Question: Please indicate a possible affordance area of the frisbee that can be used for holding
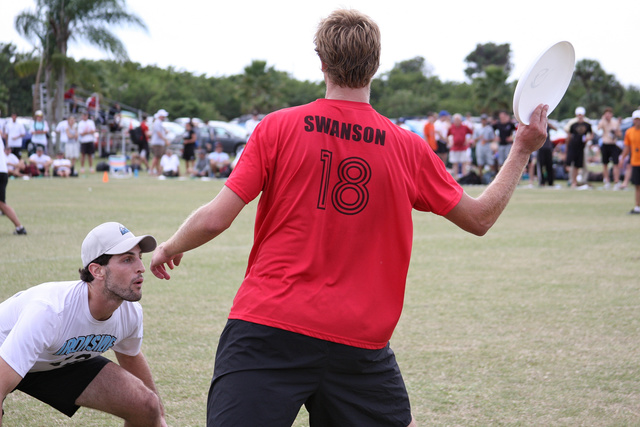
Answer: [495.282, 31.859, 583.751, 147.605]